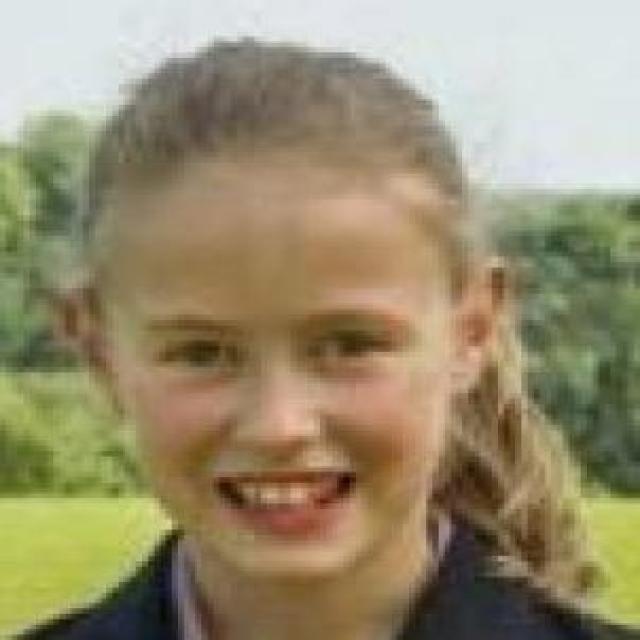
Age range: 0-12